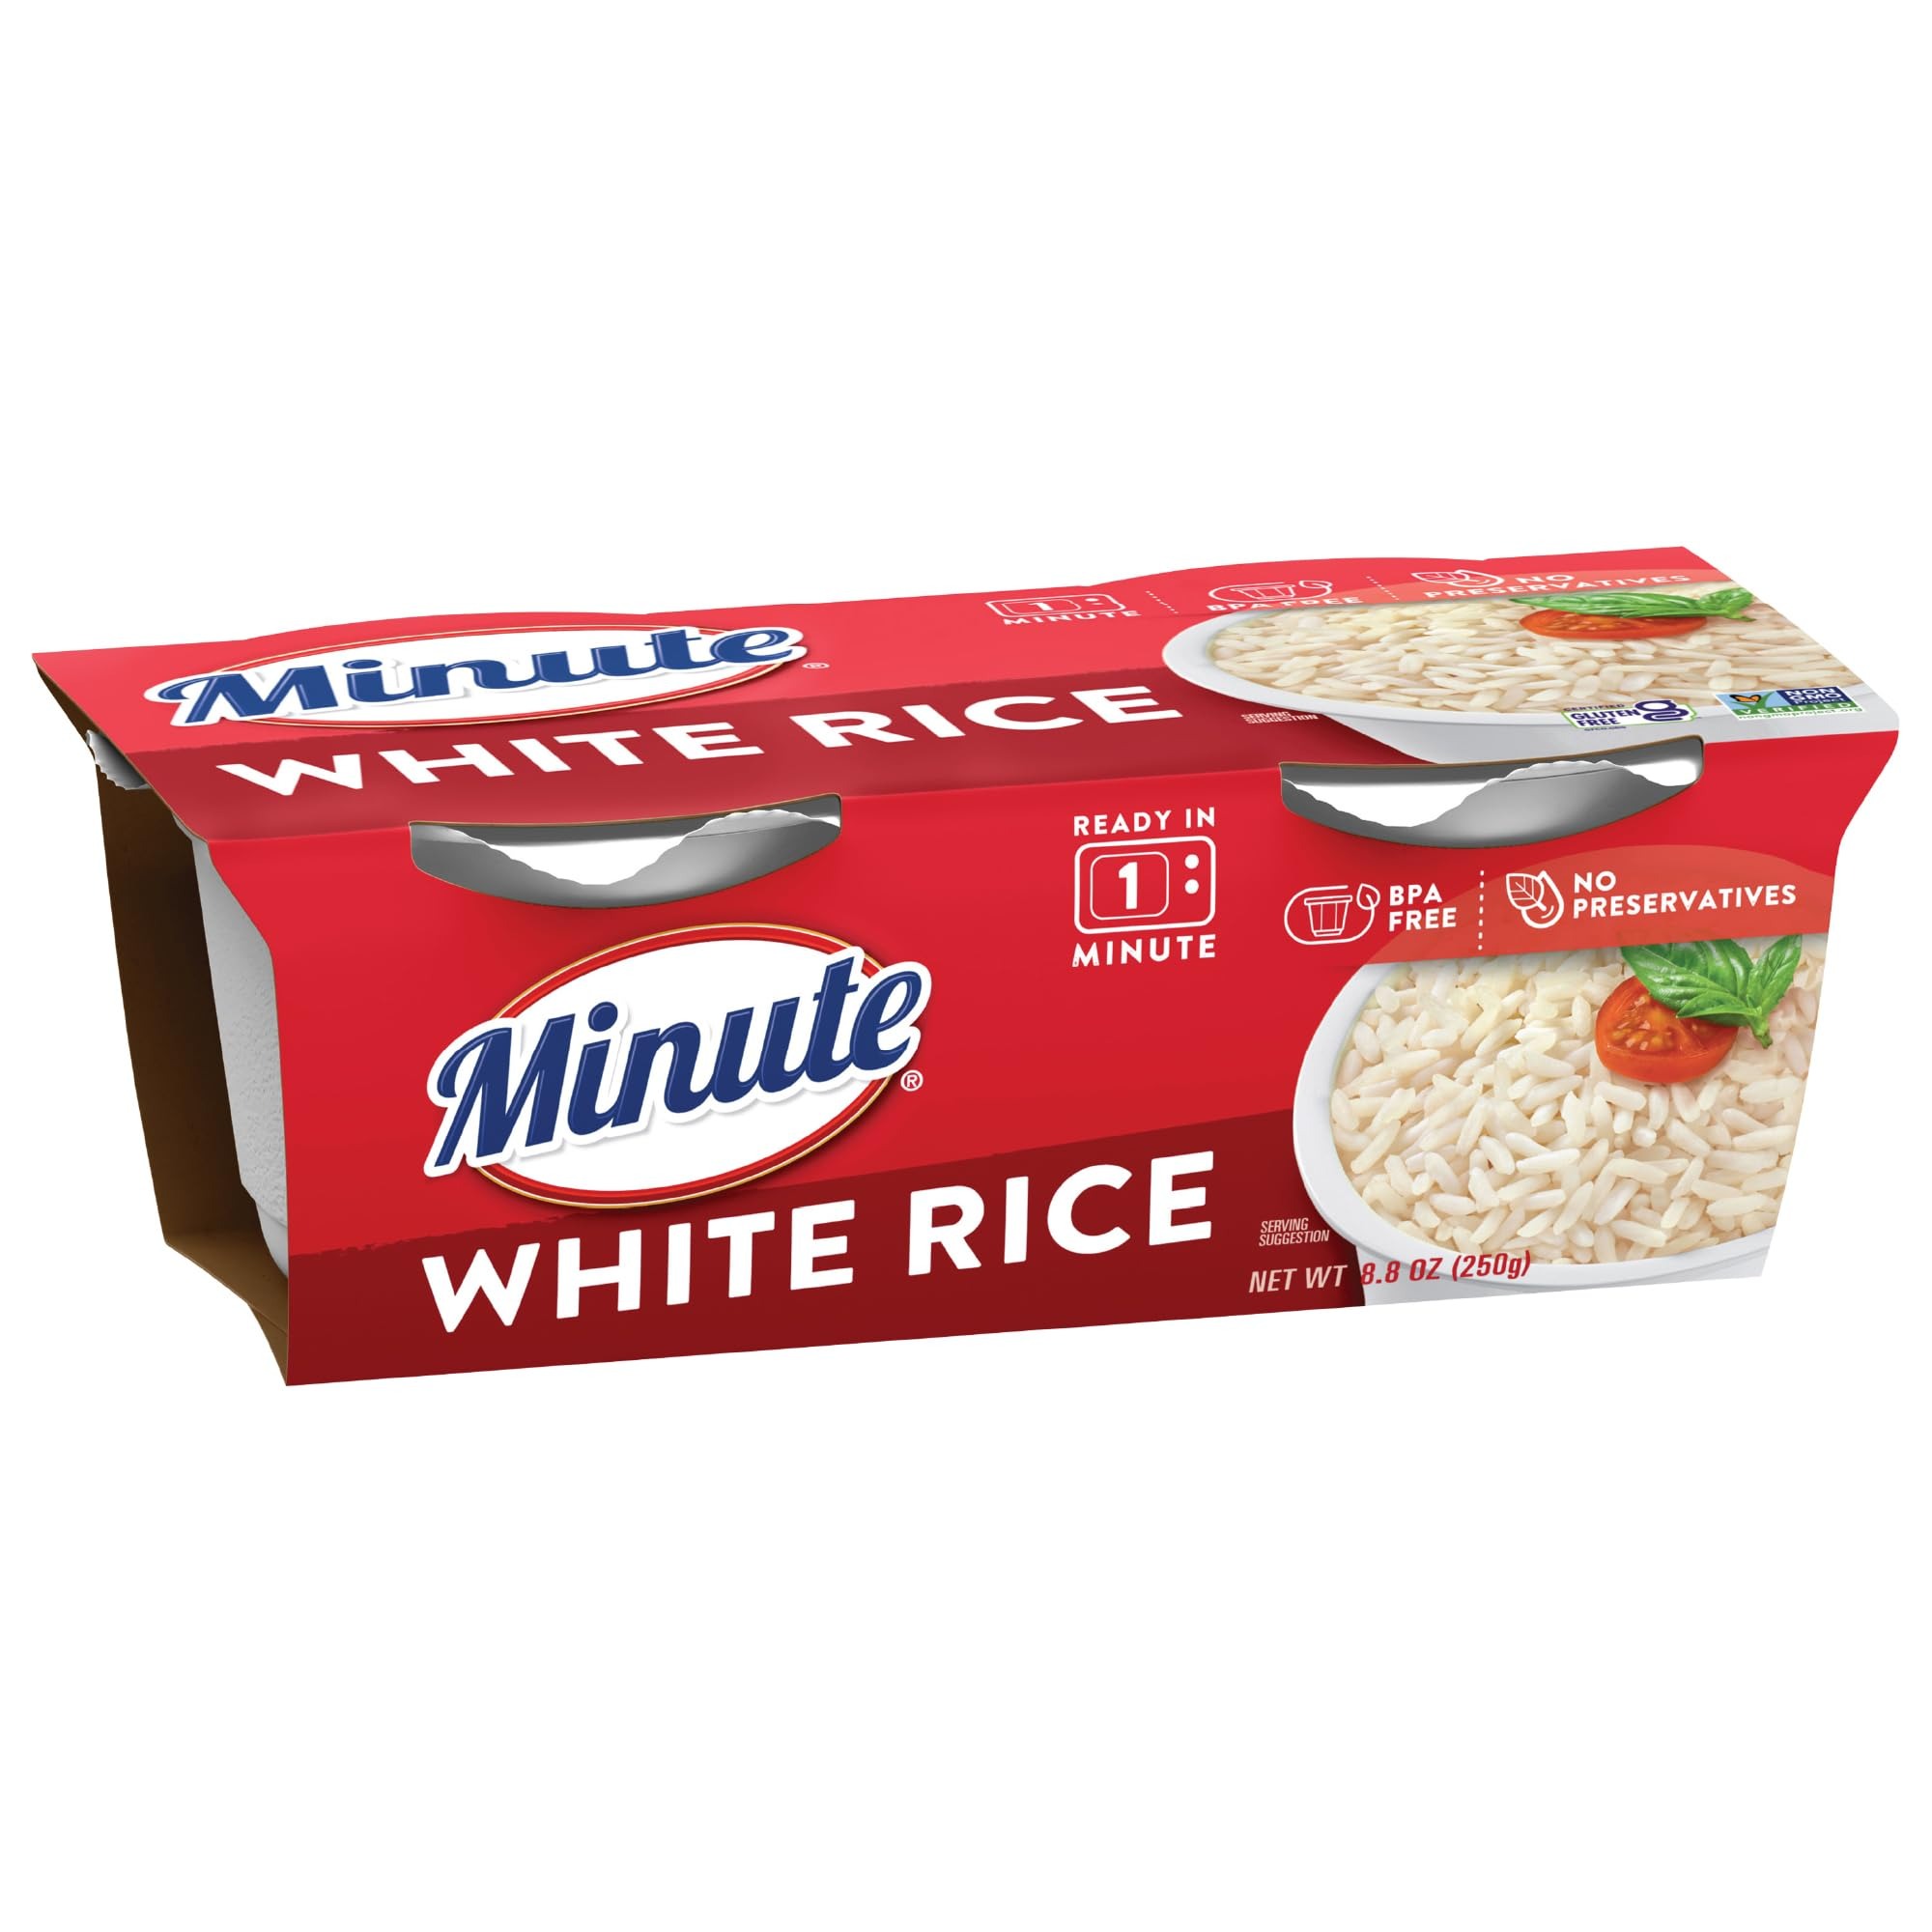
Item Name: Minute Ready to Serve White Rice, Gluten Free, Non-GMO, No Preservatives, 8.8-Ounce (Pack of 2 BPA-Free Cups)
Bullet Point 1: Precooked 100% whole grain rice that offers a flavorful nutty taste.
Bullet Point 2: Good source of fiber
Bullet Point 3: Only 1 simple ingredient - rice
Bullet Point 4: Gluten free certified, Non-GMO project verified
Bullet Point 5: Ready in 10 minutes
Value: 8.8
Unit: Ounce

Price: 2.09